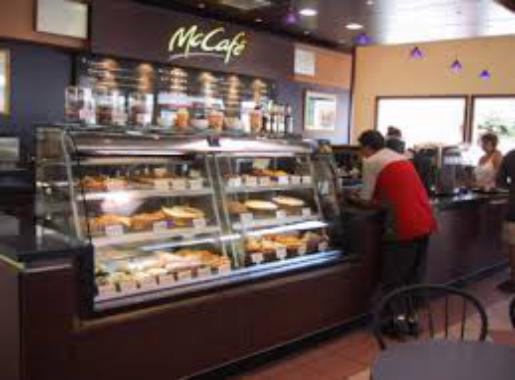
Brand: mccafe
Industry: Food